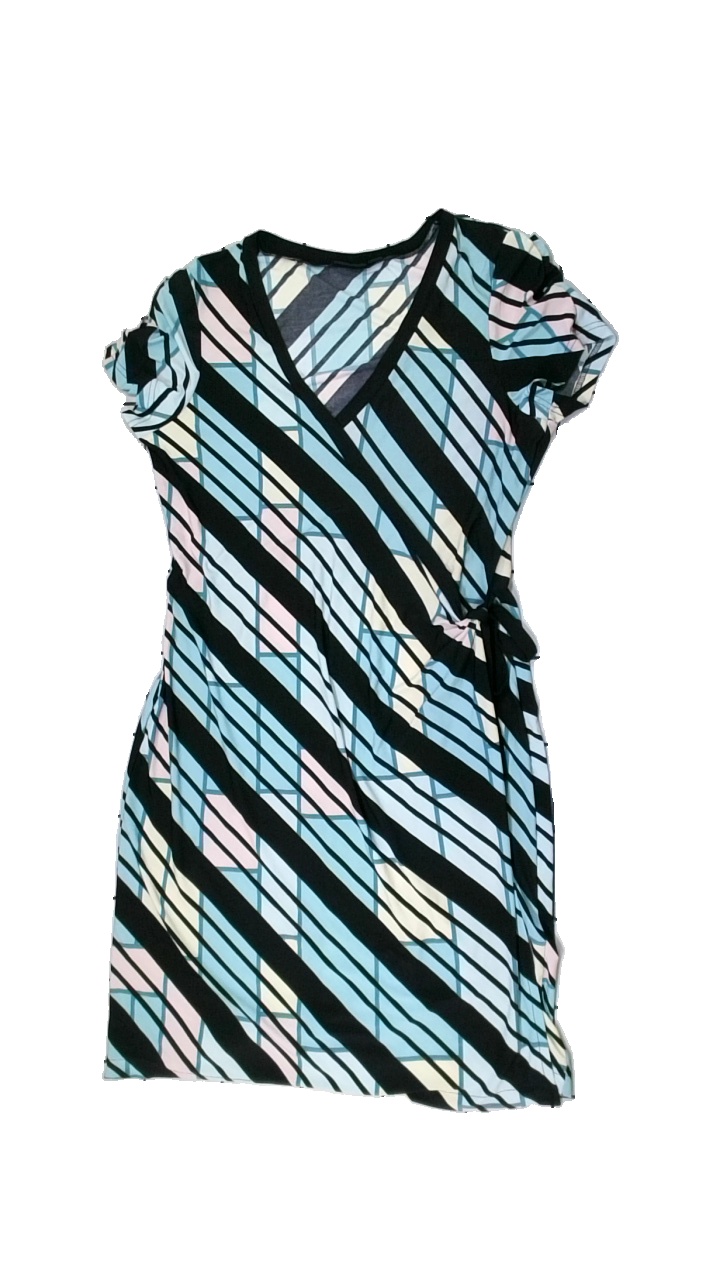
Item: Dress (Ladies)
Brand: Lindex
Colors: Multicolor, Black, Blue, Yellow
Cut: V-collar
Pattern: Geometric print
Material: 100% polyester
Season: Summer
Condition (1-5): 4
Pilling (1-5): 5
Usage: Reuse
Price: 100-150